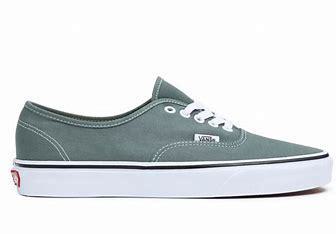
Brand: Vans
Model: UA Authentic